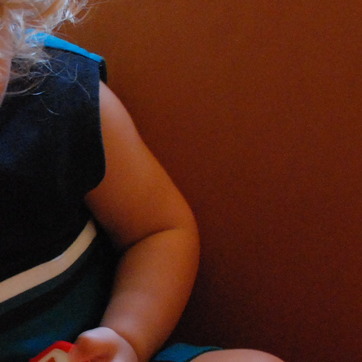
Material: leather